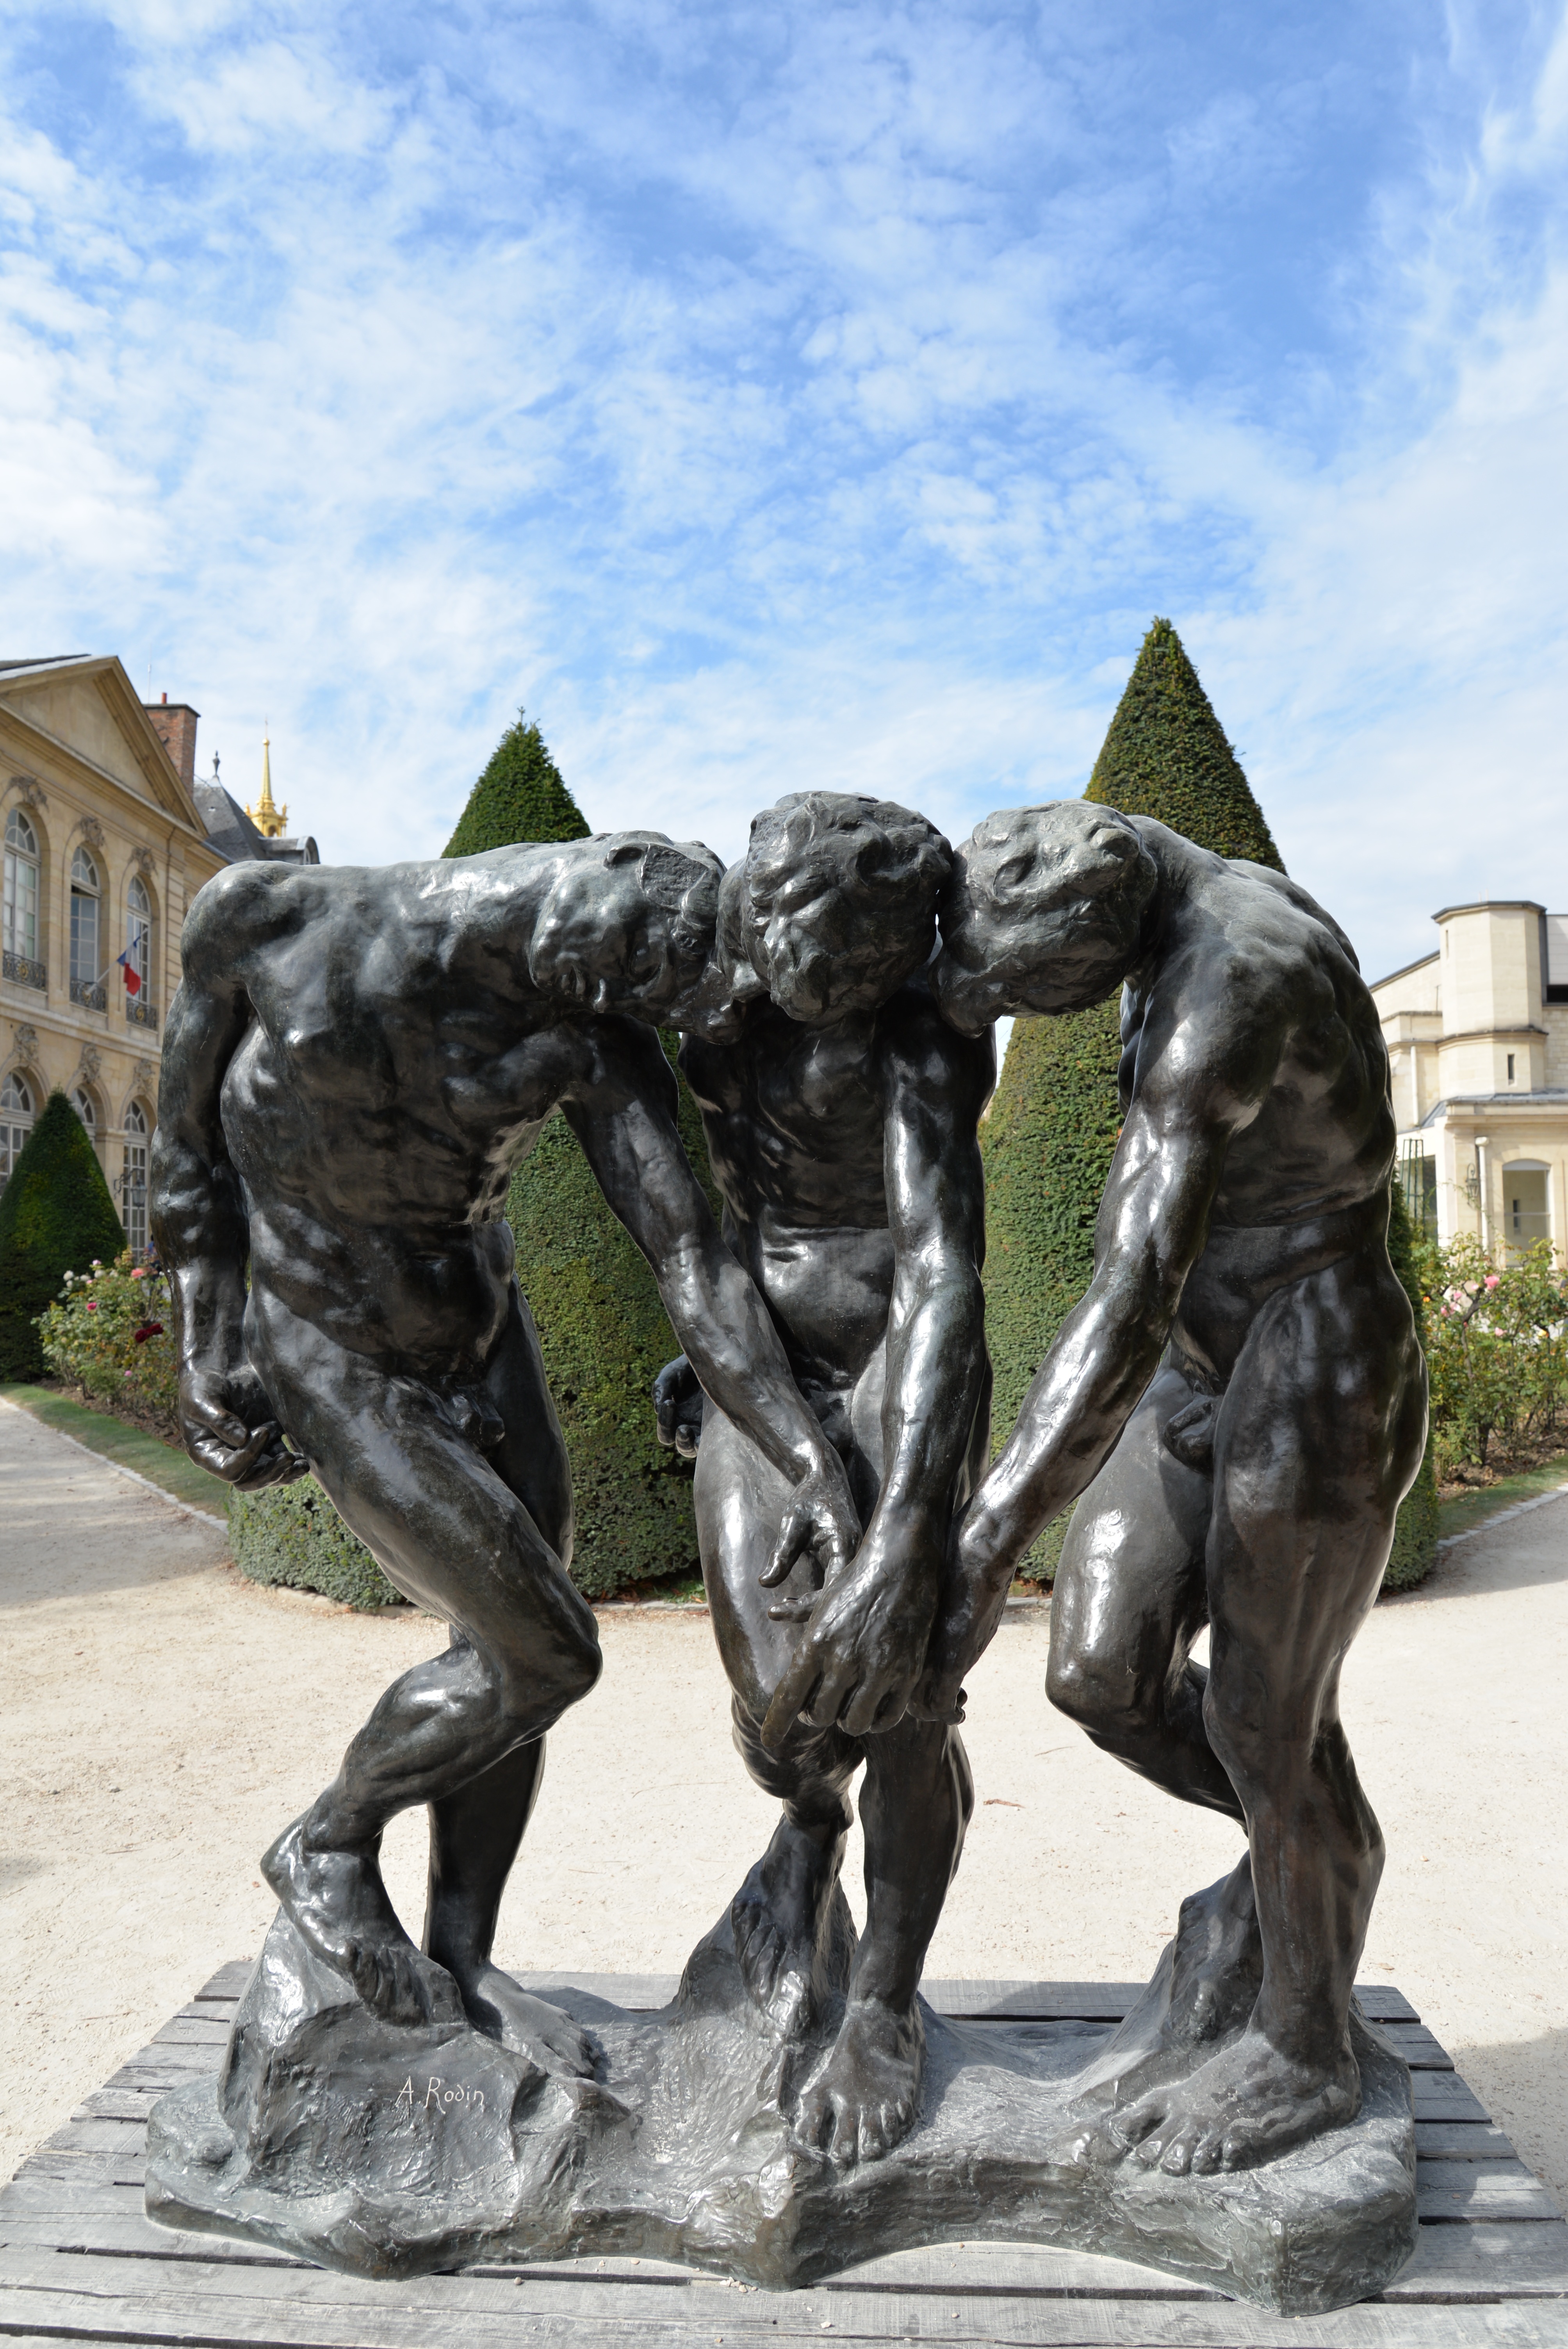
sky, paris, monument, statue, sculpture, memorial, art, rodin, bronze sculpture